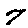
Label: 7